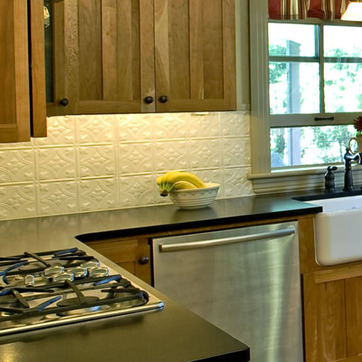
Material: food